Don't Lose Your Head

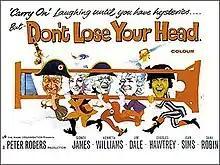
Original UK quad poster by Renato Fratini

Don't Lose Your Head is a 1967 British swashbuckling comedy film, the 13th in the series of 31 "Carry On" films (1958–1992). It features regular team members Sid James, Kenneth Williams, Jim Dale, Charles Hawtrey, and Joan Sims. Set in France and England in 1789 during the French Revolution, it is a parody of Baroness Orczy's "The Scarlet Pimpernel".